Neils Children

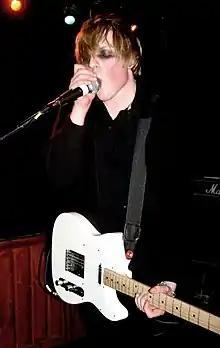
Live 2006

Neils Children are an English rock band, formed in 1999 in Harlow, Essex, England, by lead singer and guitarist John Linger, drummer Brandon Jacobs and bassist Tom Hawkins.